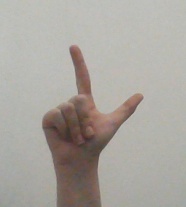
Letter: laam